Tommy Blom

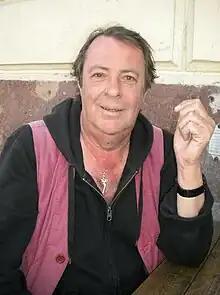
Blom in 2011

After leaving Tages, Blom started his solo career, and released a few singles between 1968 and 1970. His first single "You Can Find Some Here" was released in 1968, the second single "The Butterfly of Love" came out in 1969. During the 1970s, worked as a model with his wife Mai.